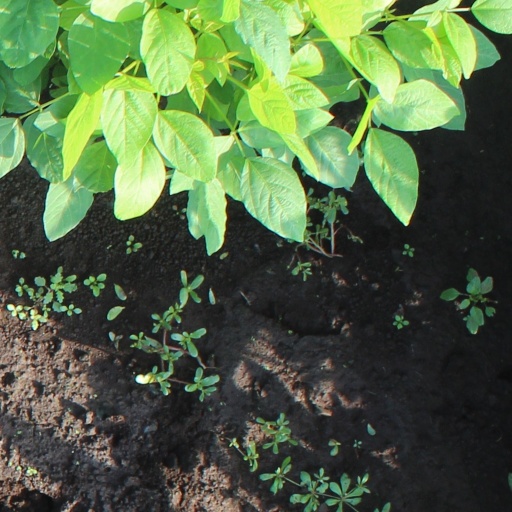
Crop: soybean